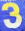
Number: 3